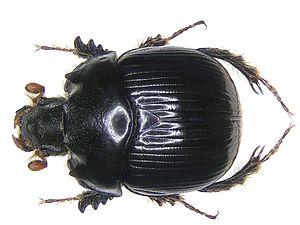
Bolbelasmus est un genre d'insectes coléoptères de la famille des Geotrupidae.
Wilhelm Ferdinand Erichson est un entomologiste allemand, né le 26 novembre 1809 à Stralsund et mort le 18 décembre 1848 à Berlin.